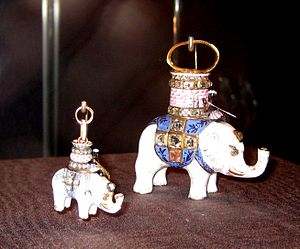
Elefantordenen / Insignier / Enevældens ordensdragt
Elefantordenen er den fornemste danske orden og stammer fra midten af det 15. århundrede; den nugældende statut er fra 1693 med mindre ændringer fra 1808 og 1958. Elefantordenen har én klasse. Ordensherren er Danmarks regent.